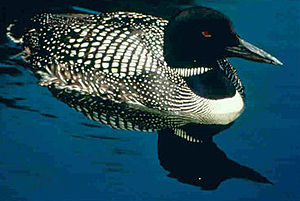
Lommer
Lommer er en familie af fugle med fem arter, der er udbredt i de nordligste egne af både den ny og gamle verden. De yngler ved ferskvand og trækker mod syd om vinteren.